Armelle Deutsch

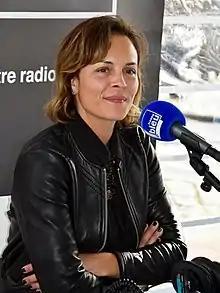
Deutsch in 2016

Deutsch was born in the Bouches-du-Rhône. At the age of 13, Deutsch started acting classes and joined her first theatre group within Le Théâtre d'Astroméla. She then, plays a few plays, directed by Akel Akian in Marseille. At the age of 18, she decides to finish her acting training in Paris and enrolls at the famous Cours Florent. She then conducts the auditions in the hopes of landing a role on the big screen.